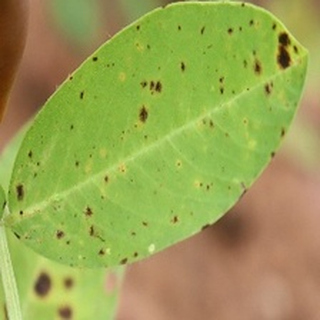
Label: groundnut_late_leaf_spot